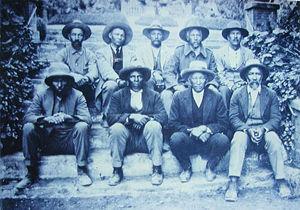
Les Basters sont les descendants des liaisons matrimoniales entre femmes africaines et colons néerlandais de la colonie du Cap.